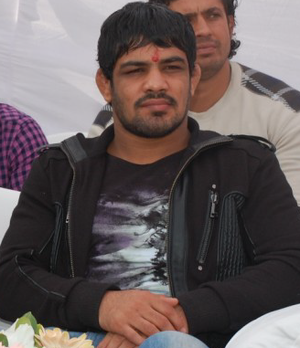
Sushil Kumar Solanki, né le 26 mai 1983 à Baprola, Delhi, est un lutteur indien. Il est désigné pour être le porte-drapeau de la délégation indienne